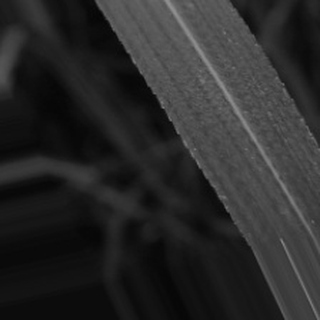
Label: sugarcane_bacterial_blight